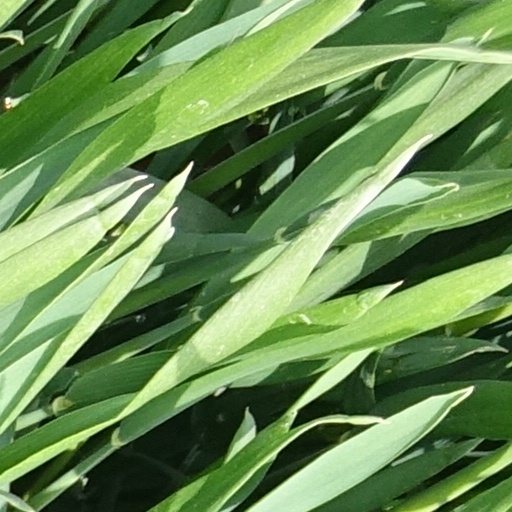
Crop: wheat